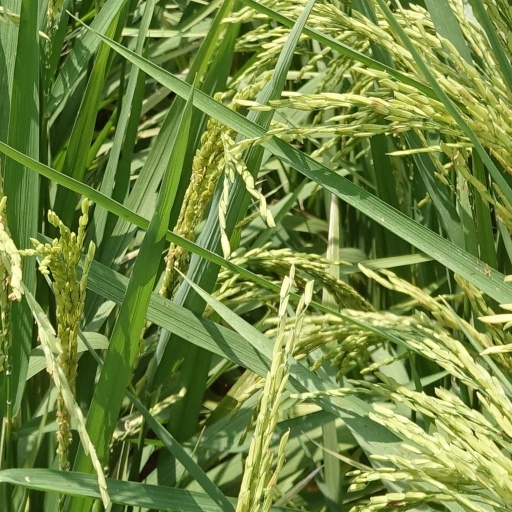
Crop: rice